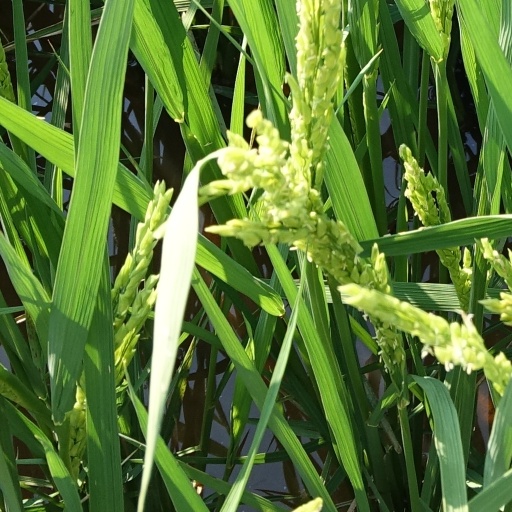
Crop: rice